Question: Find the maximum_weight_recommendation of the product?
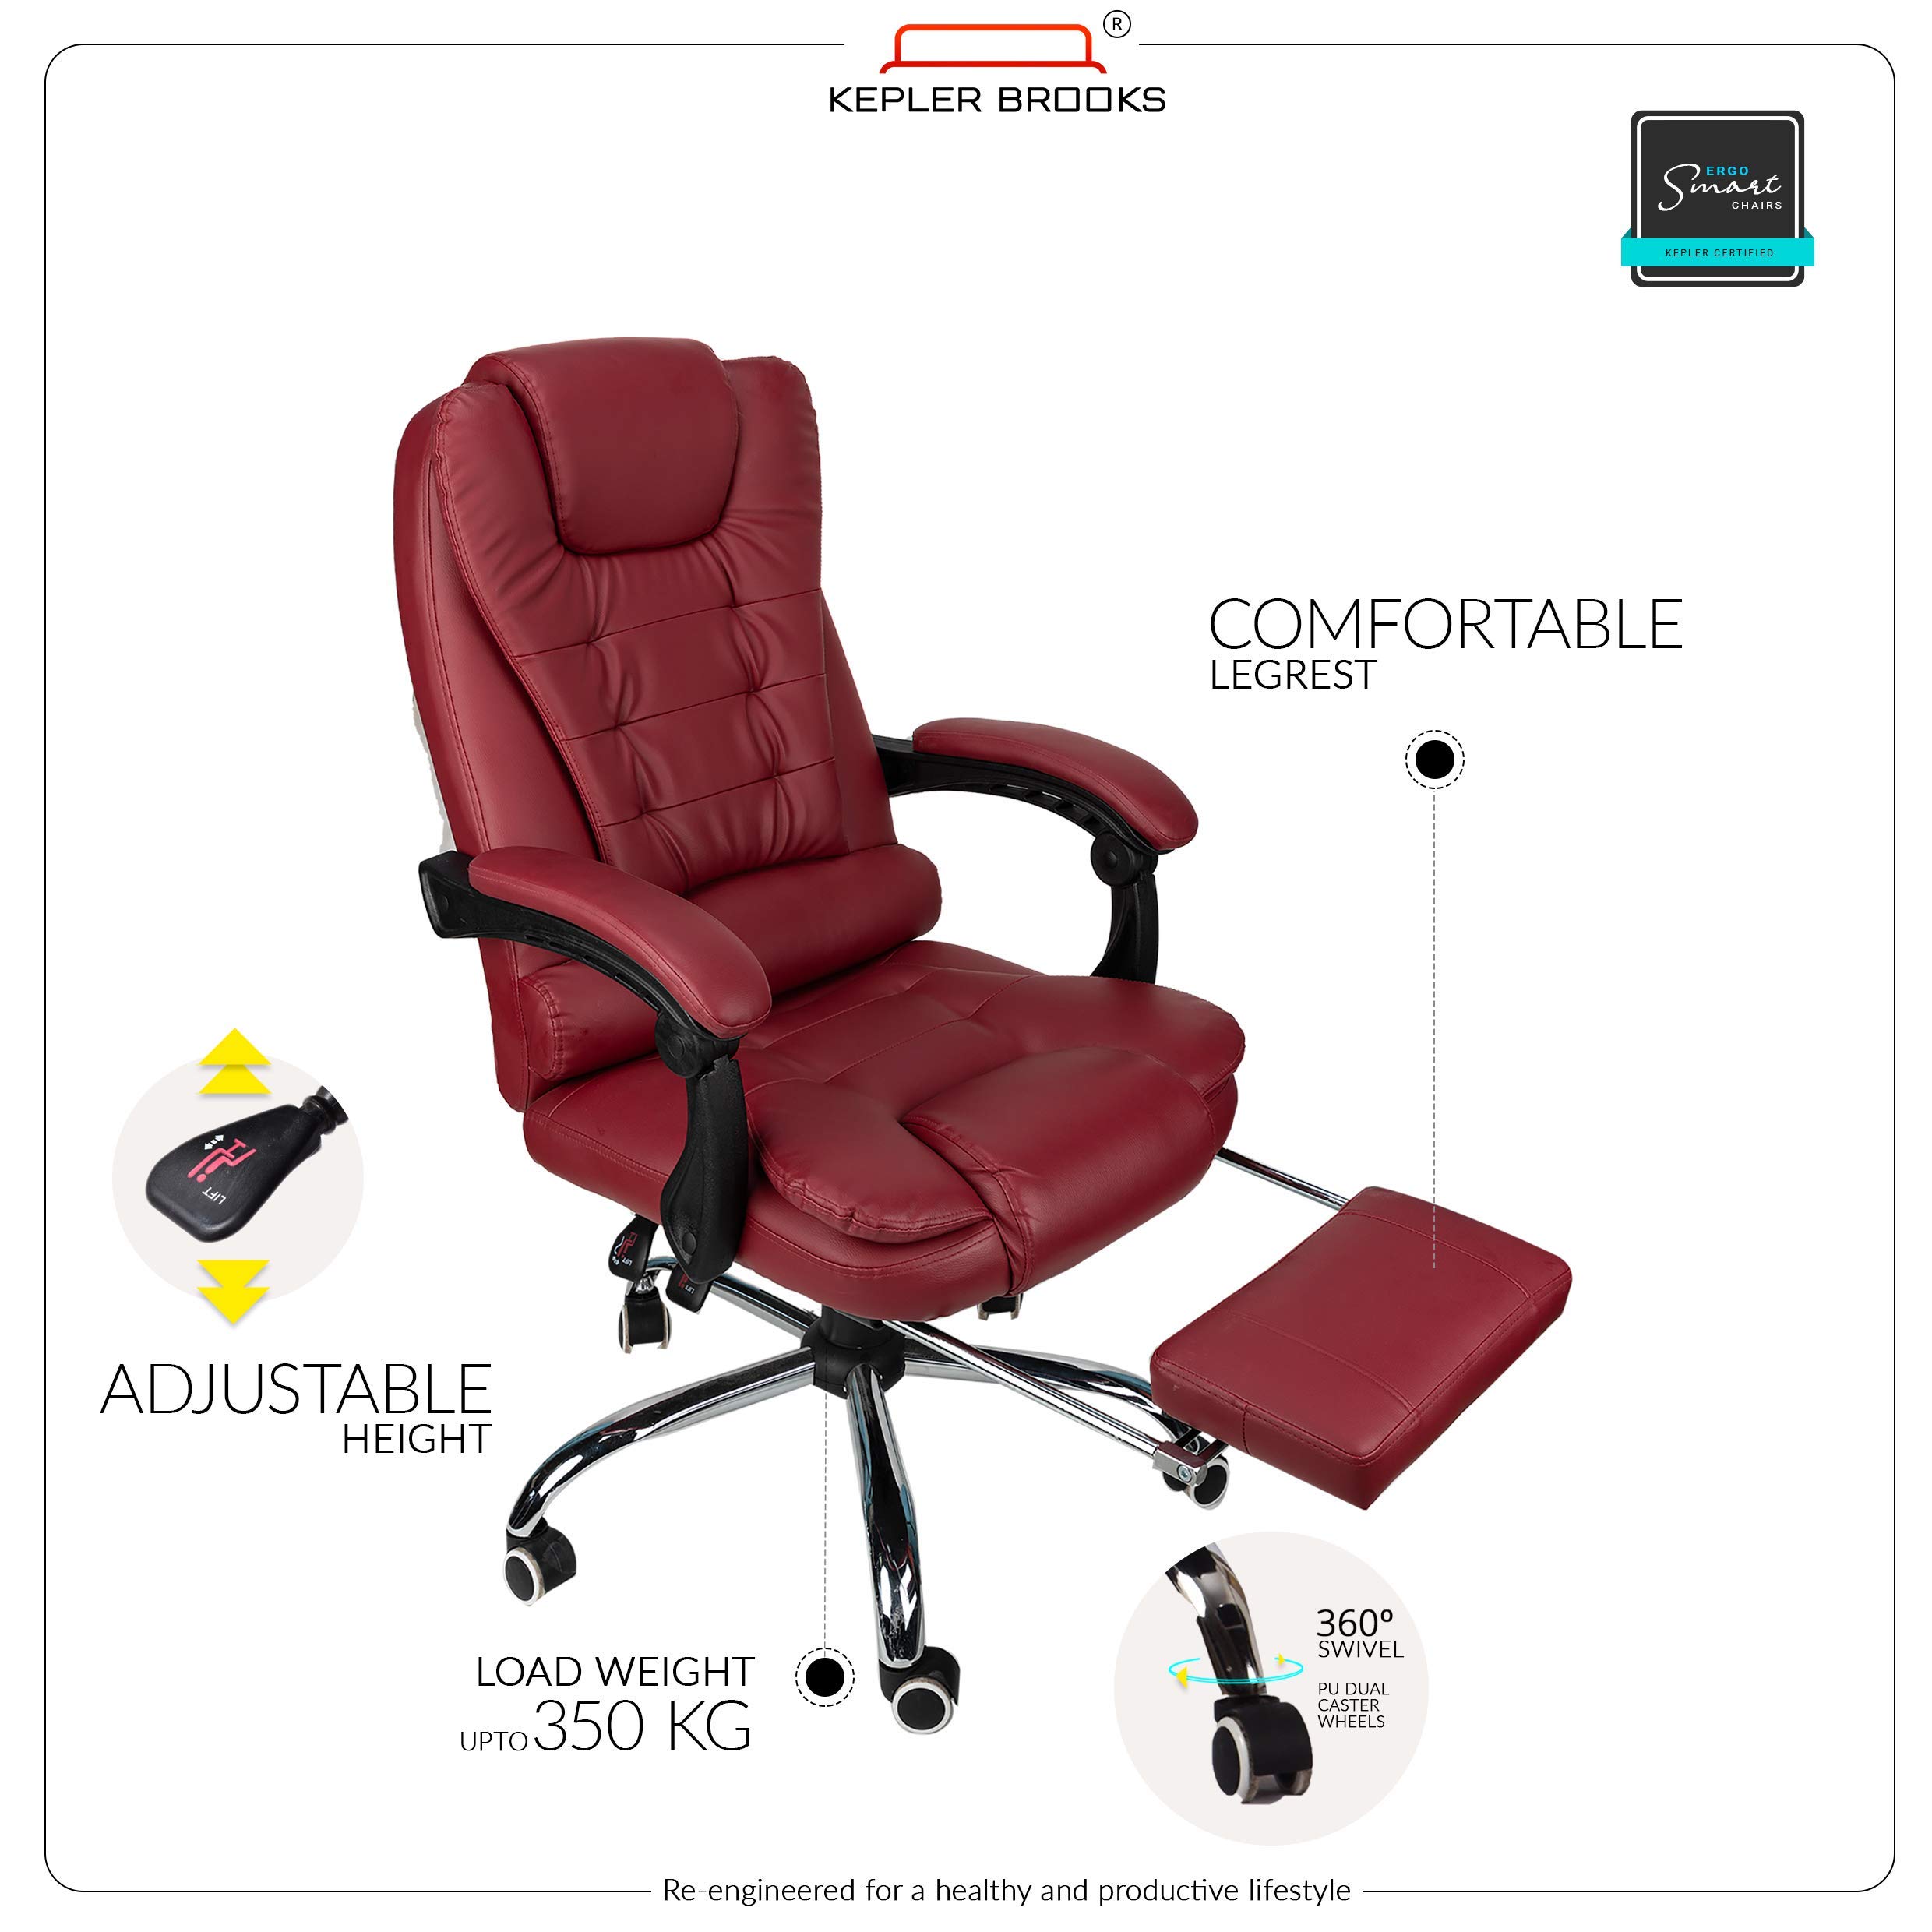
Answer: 350 kilogram